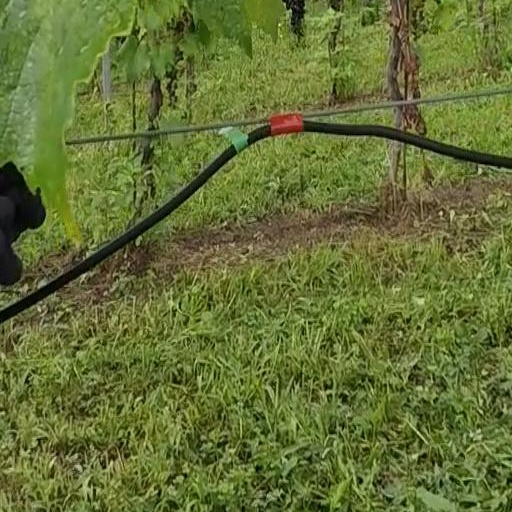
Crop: grape